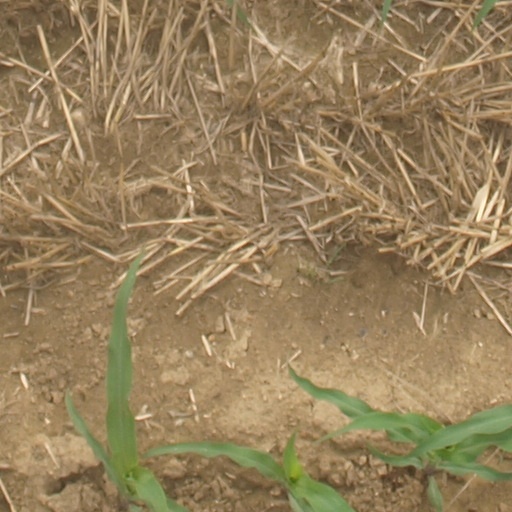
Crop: maize; corn